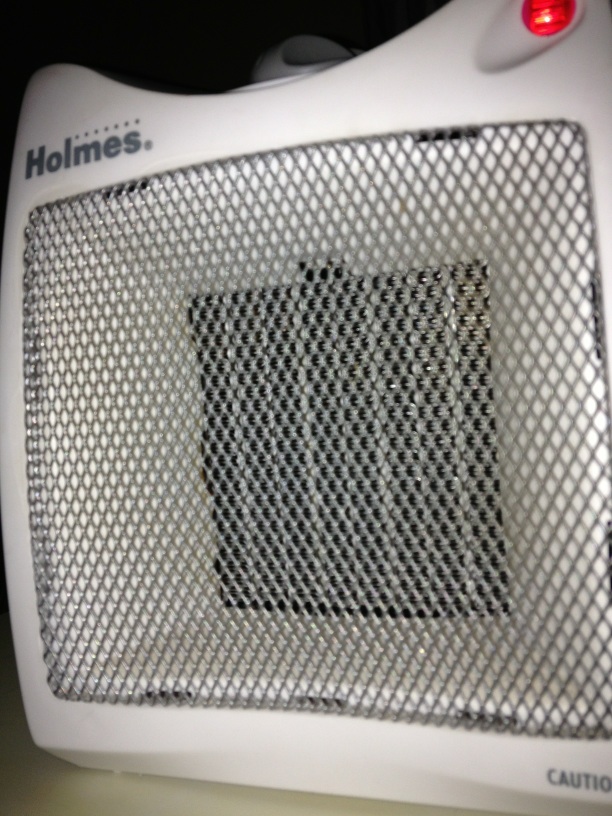Question: What brand is this?
Answer: holmes